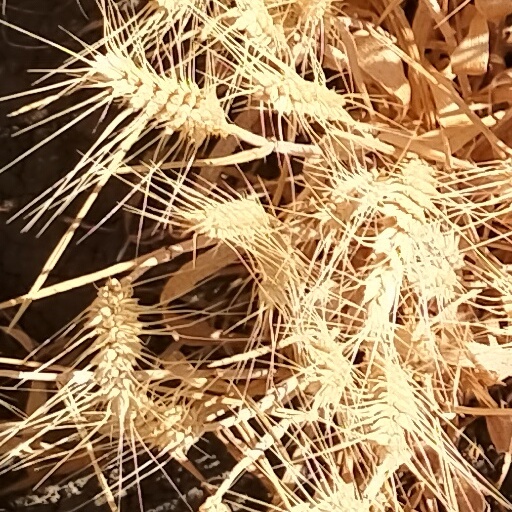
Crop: wheat